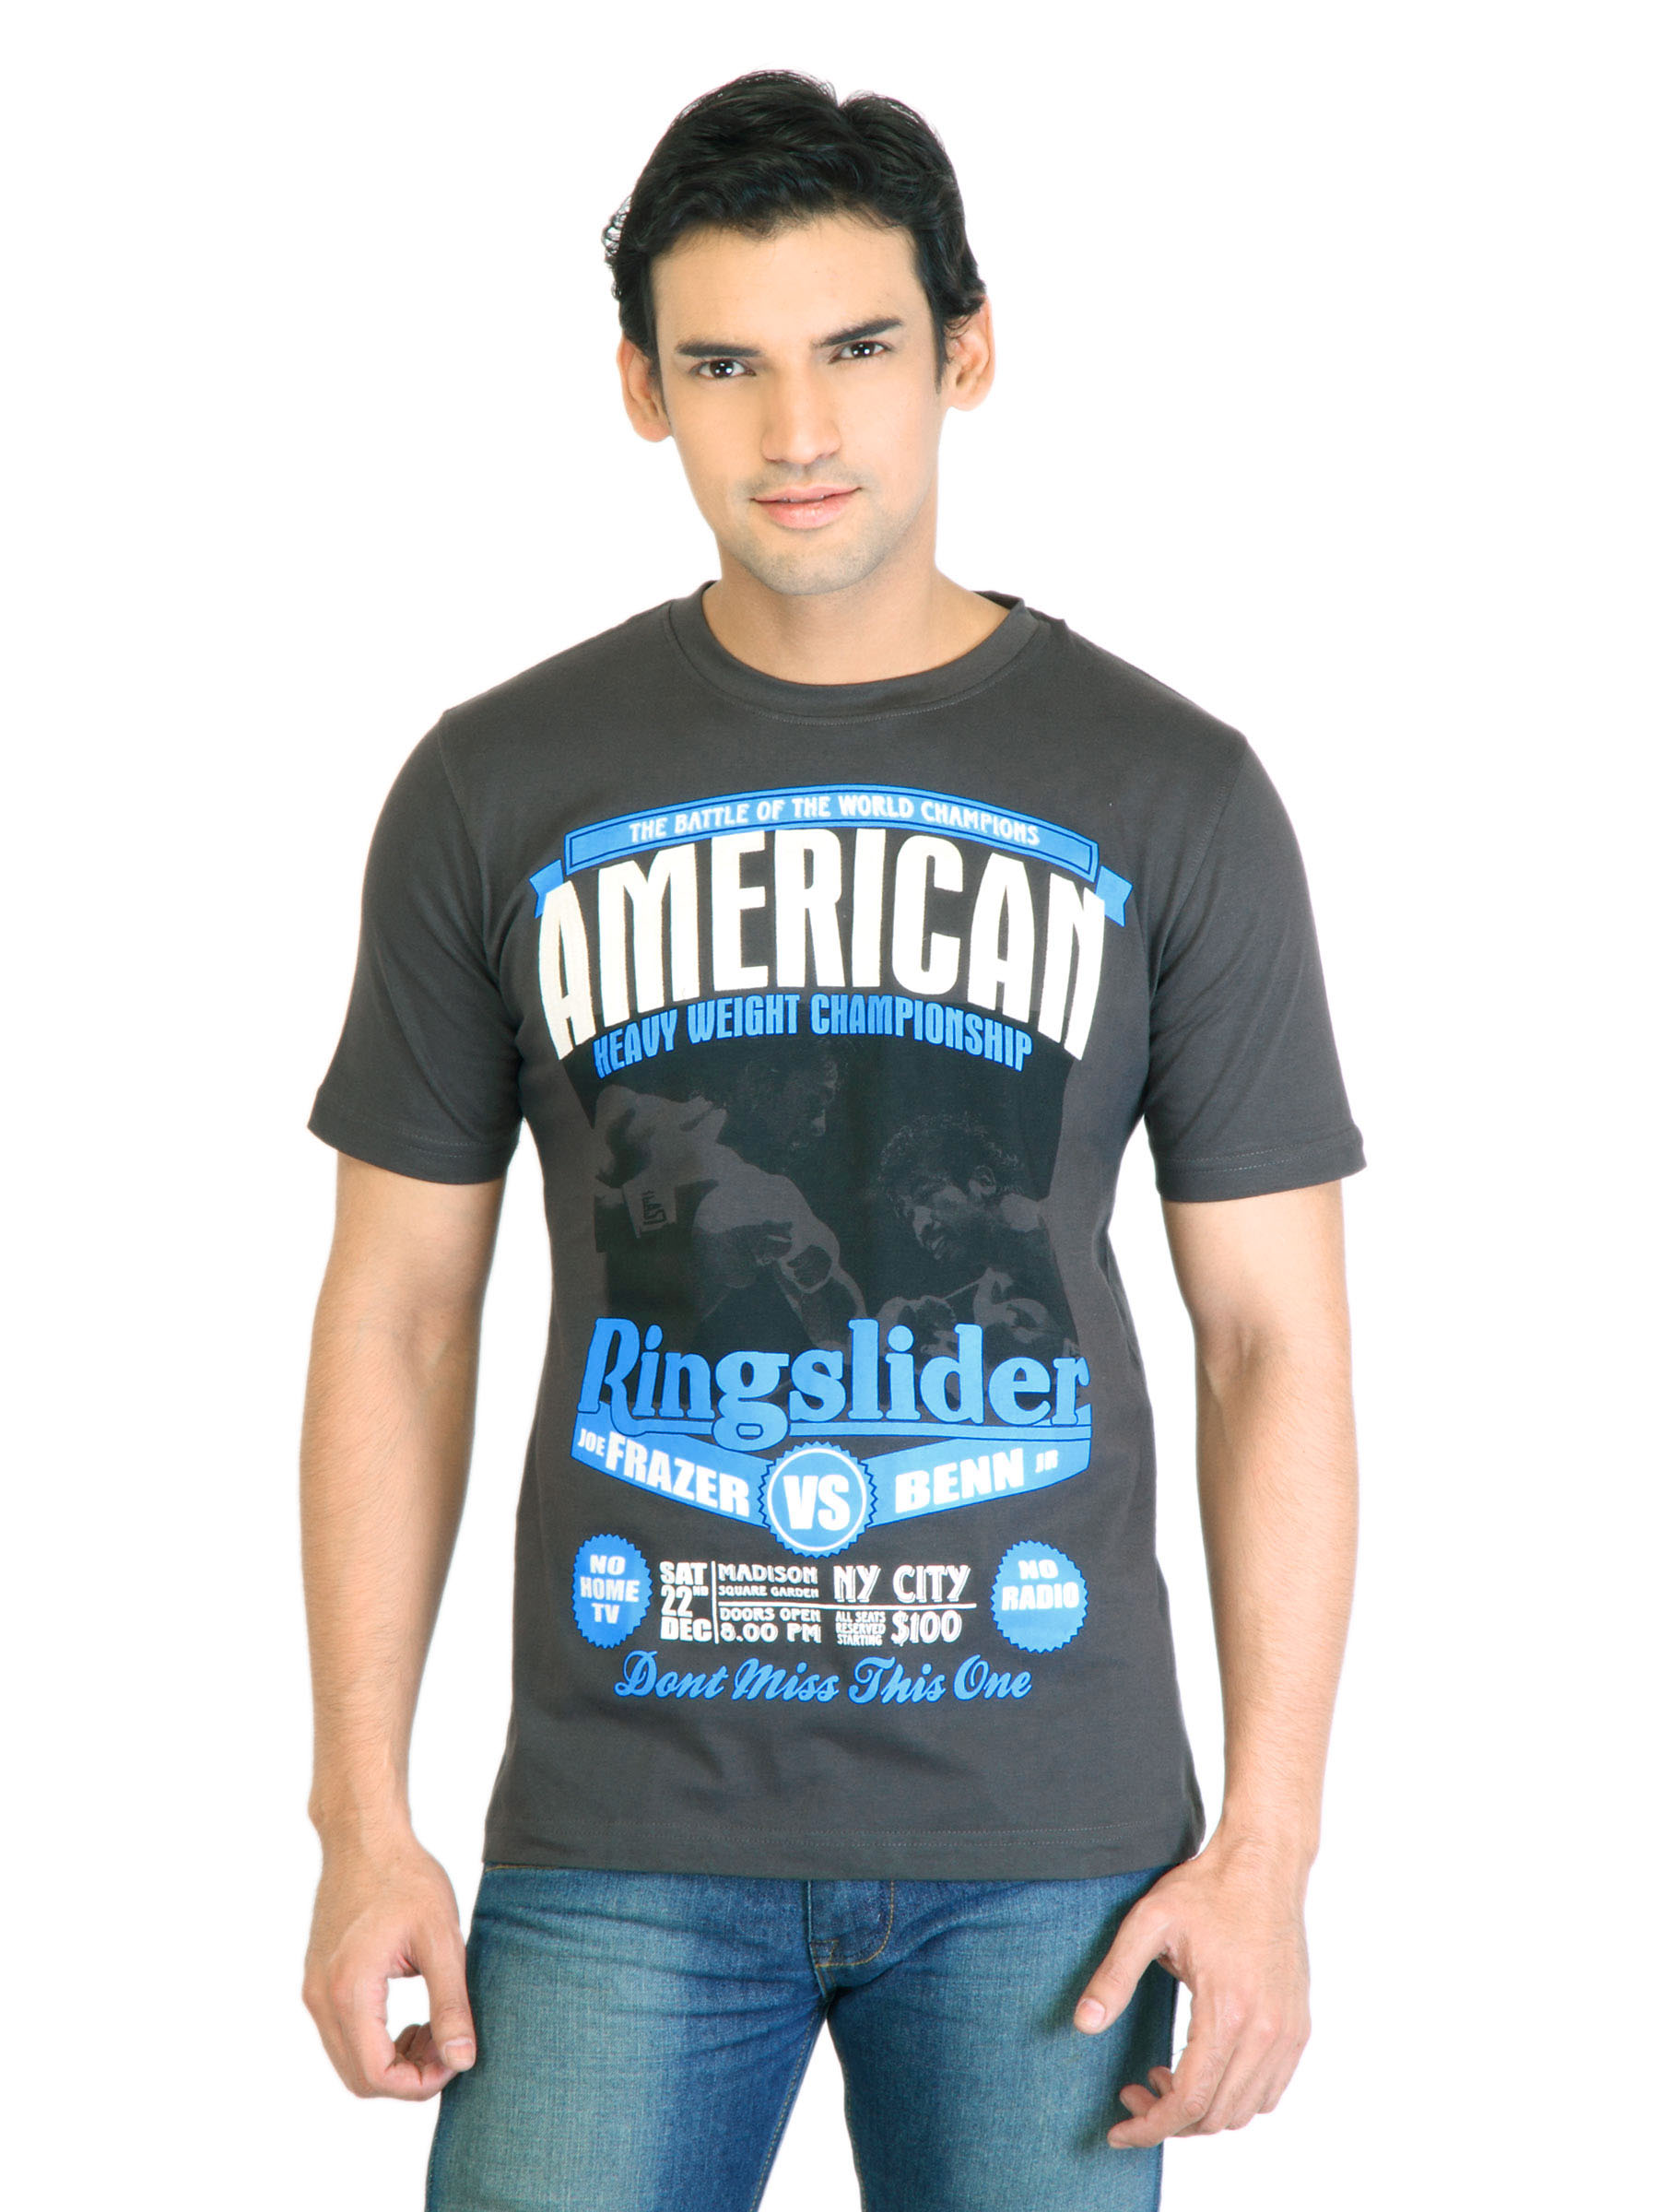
Locomotive Men Printed Grey TShirt
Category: Apparel / Topwear / Tshirts
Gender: Men
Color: Grey
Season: Fall 2011
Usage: Casual